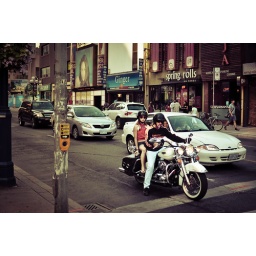
A young girl rides on the back of a motorcycle in Downtown Toronto.